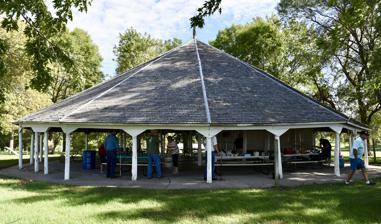
Building: Chautauqua Pavilion (Riverton, Iowa)
Country: United States of America
Year built: 1897
United States historic place Chautauqua Pavilion U.S. National Register of Historic Places Show map of Iowa Show map of the United States Location City Park Riverton, Iowa Coordinates 40°40′55″N 95°34′09″W / 40.68194°N 95.56917°W / 40.68194; -95.56917 Area less than one acre Built 1897 NRHP reference No. 76000773 Added to NRHP October 22, 1976 The Chautauqua Pavilion is a historic structure located in City Park in Riverton, Iowa , United States. William "Coin" Harvey , a political ally of William Jennings Bryan , founded a political fraternal order known as the Patriots of America. Fremont County, Iowa was said to have the largest number of members of any county in the US in the organization. It was selected to have an experimental structure to house encampments of the Patriots.  Harvey donated $500 towards its construction in the Riverton city park.  Within a few years the organization died out, and the pavilion was used for summer Chautauqua shows, Sunday school and church services, school graduations and May Day observances.  The 70-foot (21 m) diameter structure is 35 feet (11 m) high in the center and 9 feet (3 m) high at the eaves . It is capped with a conical -shaped roof and open on the sides.  The pavilion was listed on the National Register of Historic Places in 1976. References